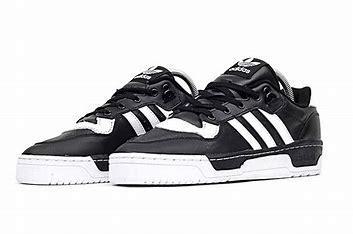
Brand: adidas
Model: originals Adidas Originals Rivalry